Austin Airways

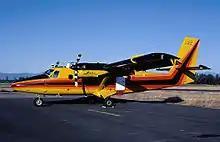
de Havilland Canada DHC-6 Twin Otter in 1983

Established as Capreol and Austin Air Services was one of Canada's oldest airlines, starting operations in 1934. The home base was Timmins and it operated many duties in addition to passenger and freight services. Over the years, scheduled services served over 40 cities, including one destination in the United States. In 1973 it merged with White River Air Services but continued to operate as Austin Airways.